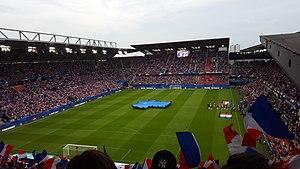
Vue du Roazhon Park avant la rencontre opposant l'équipe de France au Paraguay le 2 juin 2017.
Cette liste présente les matchs de l'équipe de France de football par adversaire rencontré depuis son premier match contre l'équipe de Belgique le 1ᵉʳ mai 1904. Au 17 novembre 2019, la France a rencontré 84 adversaires.
Le Roazhon Park est le principal stade de la ville de Rennes. Érigé le 15 septembre 1912, il est utilisé par le Stade rennais football club. Propriété de la Ville de Rennes, il est rénové à plusieurs reprises avant-guerre, dans les années 1950 et à la fin des années 1980. Entre 1999 et 2004, l'ensemble des tribunes du stade sont rénovées ou entièrement reconstruites, ce qui lui permet d'accroître sensiblement sa capacité d'accueil pour atteindre près de 30 000 places assises.